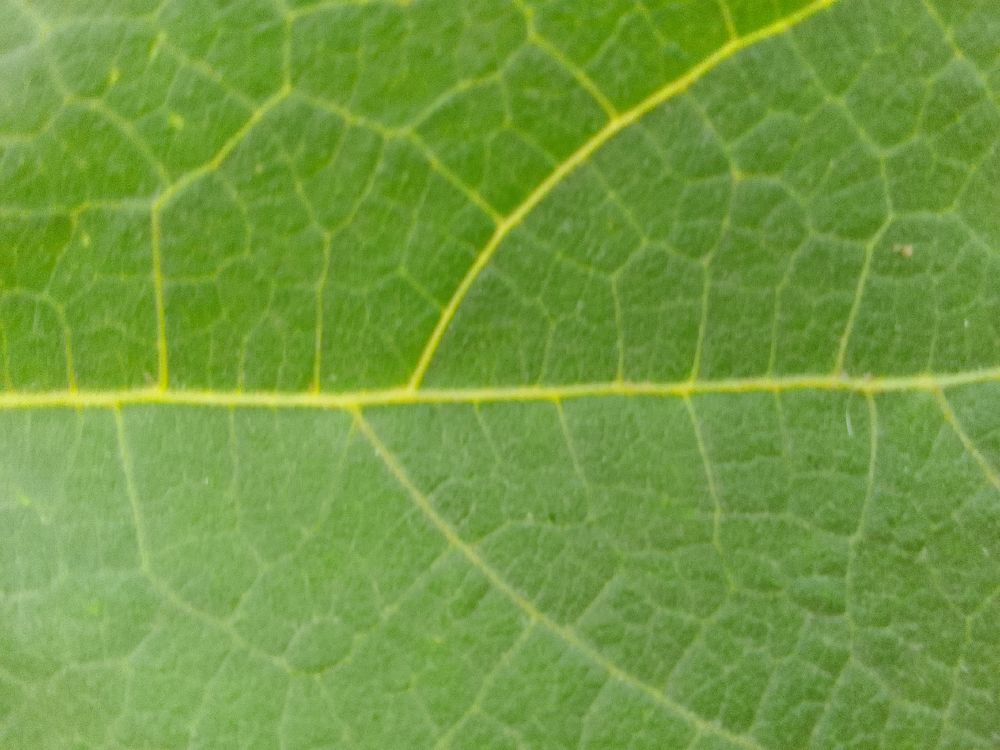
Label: healthy